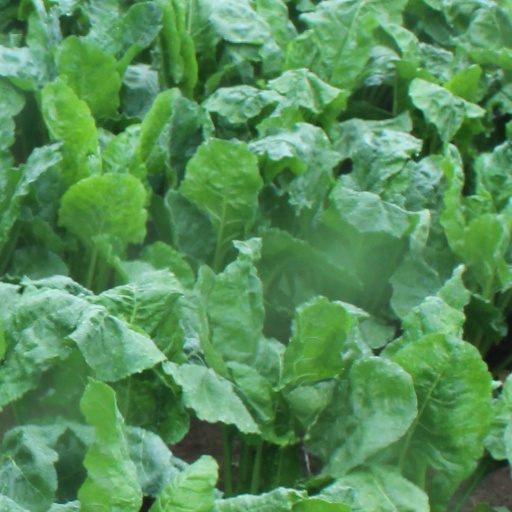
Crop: sugar beet